Milton Range

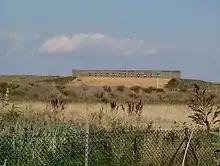
The butts at Milton Range

Milton Range is a rifle range east of Gravesend. It was formerly served by .